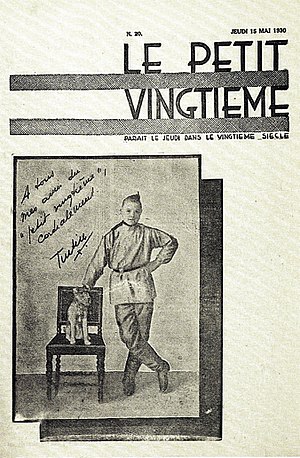
Le petit vingtième
Le Petit Vingtième nr. 20 fra 15. maj 1930
Le petit vingtième var et børnetillæg til den belgiske katolske og konservative avis Le XXe siècle.